Maori's Idol

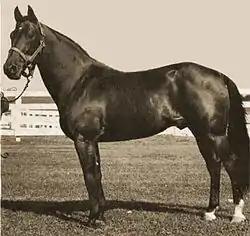
Adios, the grandsire of Maori's Idol

Maori's Idol (1 September 1972 – 20 October 2006) was an Australian Standardbred racehorse. He was the first Australian trotter to break two minutes with a time of 1:59.3 on 19 November 1977 at Moonee Valley. Maori's Idol became one of Australia's greatest trotters, with a record 24 successive race victories before being placed third in the 1978 Melbourne Inter-Dominion Final. He is still the trotting record holder with 22 wins in a season. He was superior to his rivals. He could have gone through his career unbeaten had he been placed to advantage by his connections.